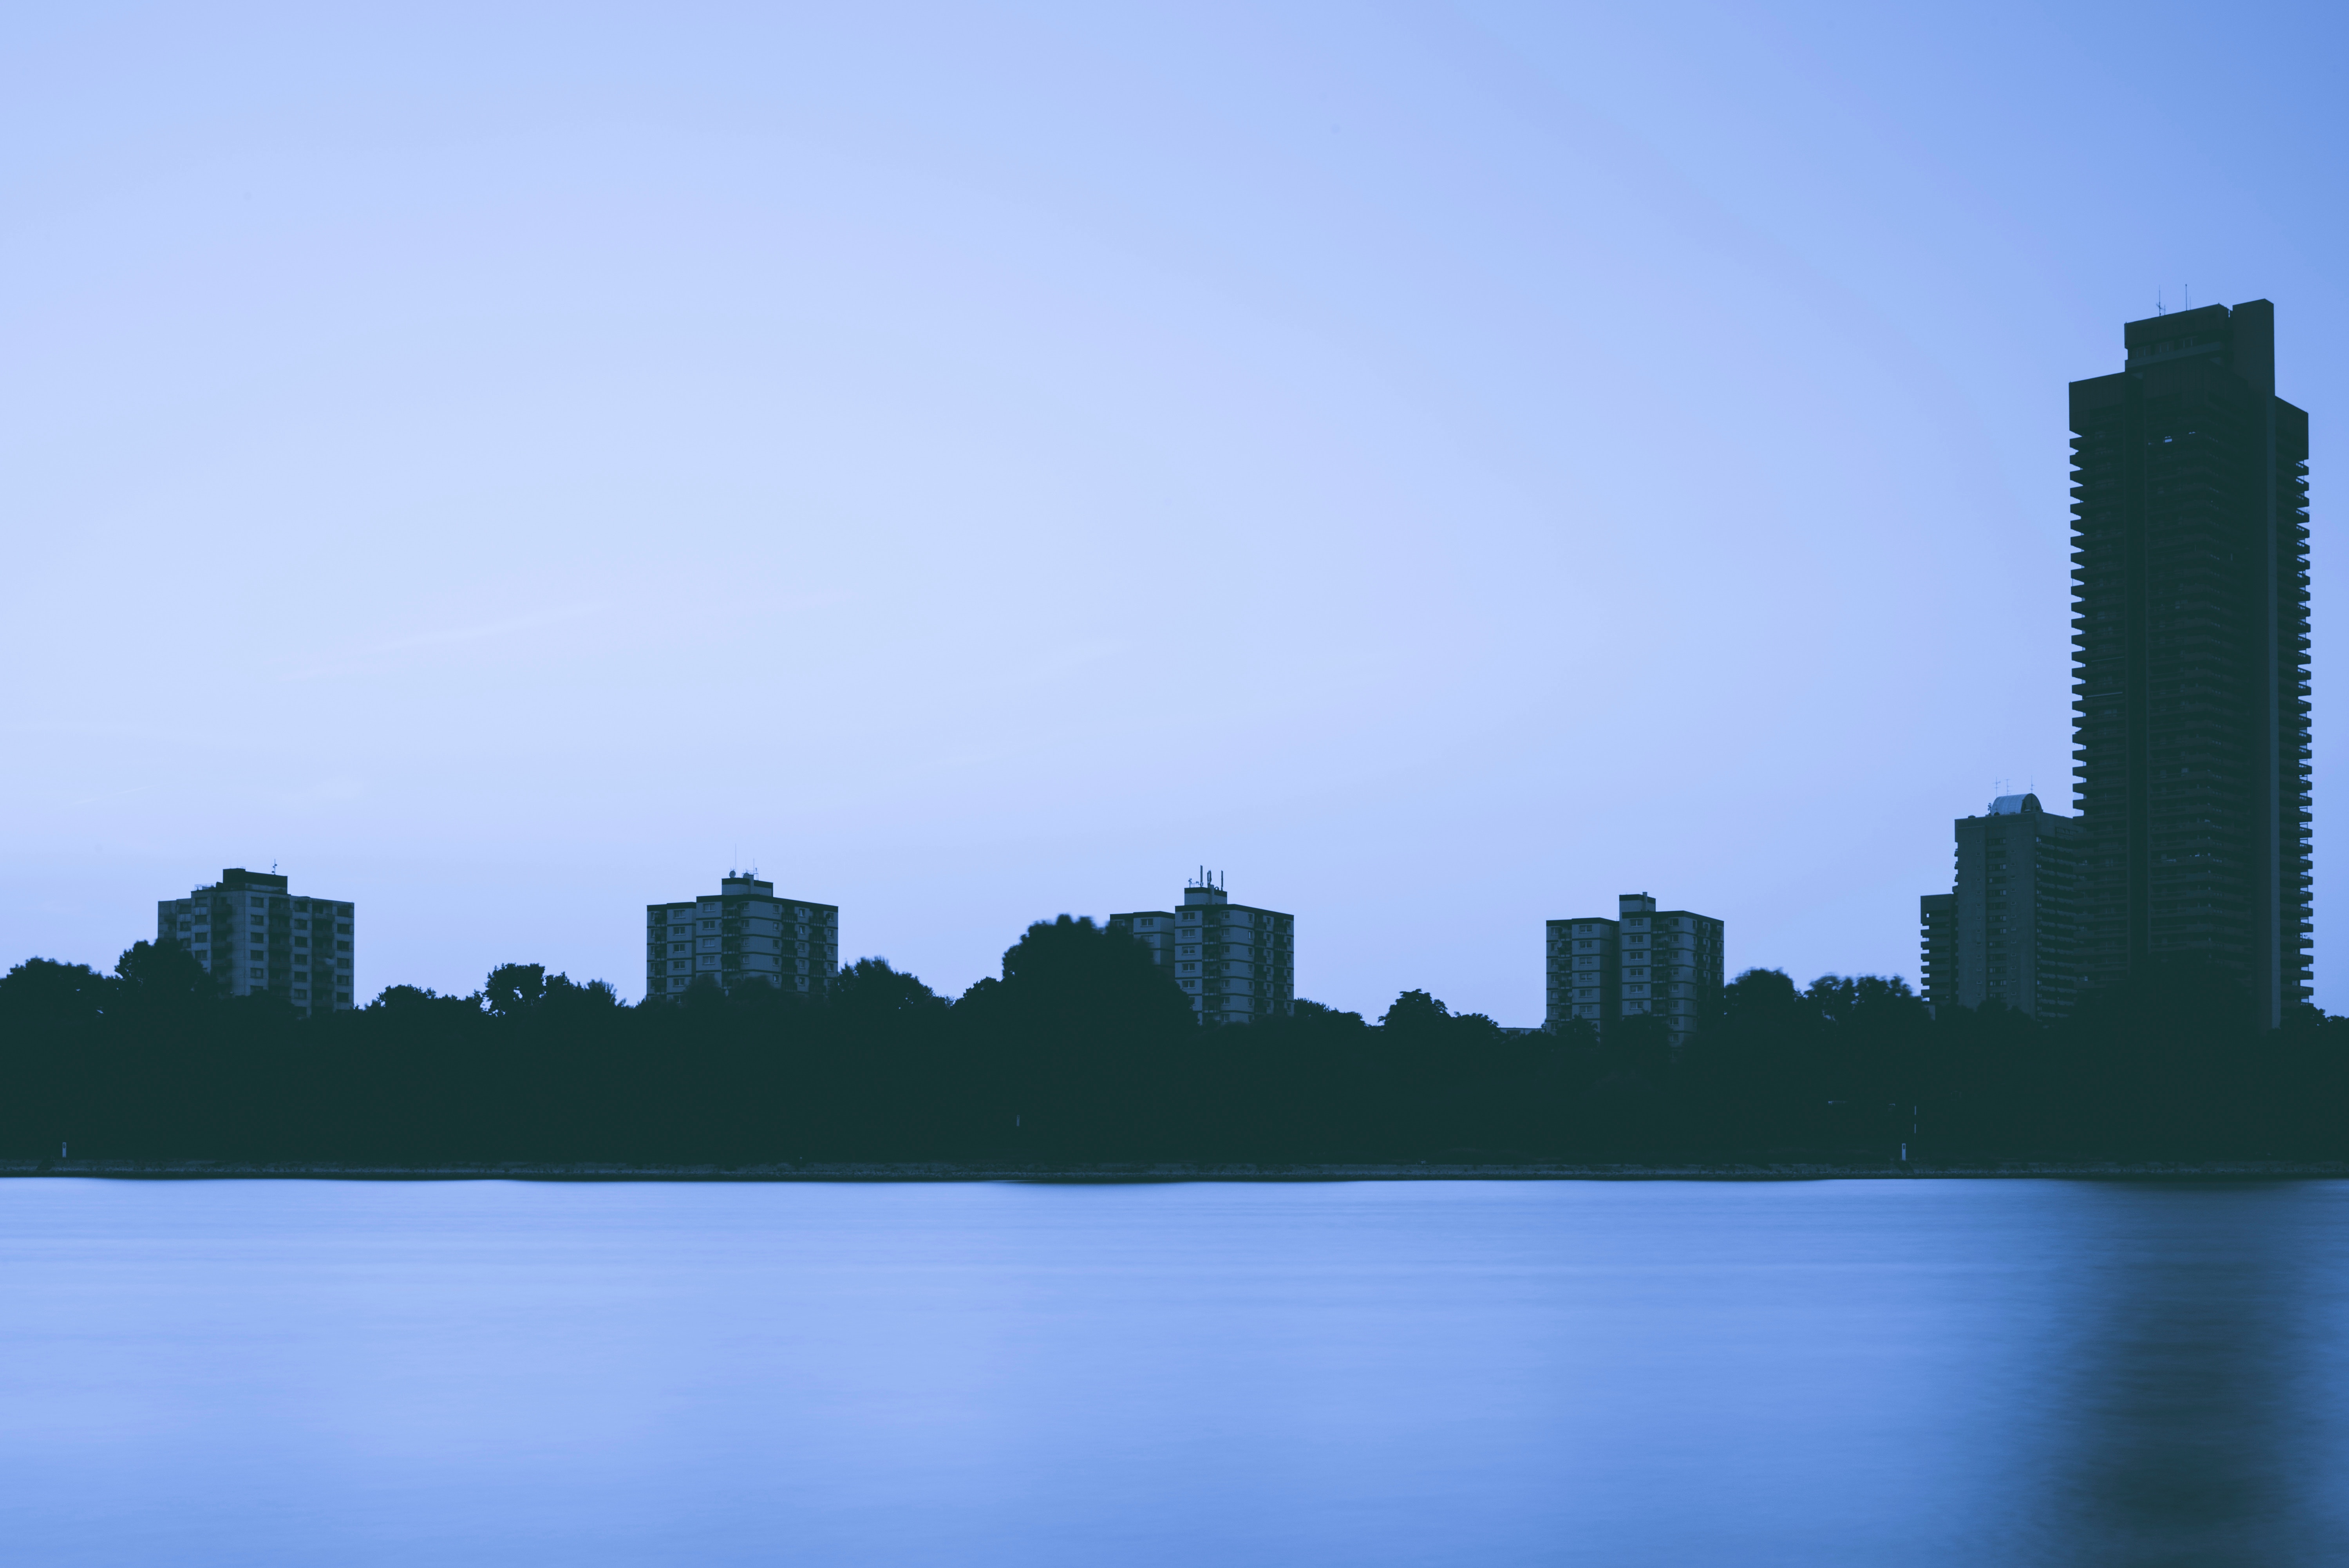
water, horizon, sky, skyline, building, city, skyscraper, cityscape, daytime, reflection, calm, tower block, metropolis, metropolitan area